Madeleine Astor

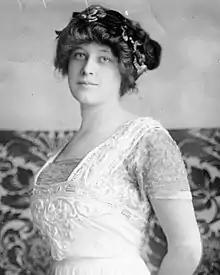
Astor, c. 1910

Madeleine Talmage Dick ("née" Force; previously Astor, later Fiermonte; June 19, 1893 – March 27, 1940) was an American socialite and a survivor of the sinking of the . She was the second wife and widow of businessman John Jacob Astor IV.